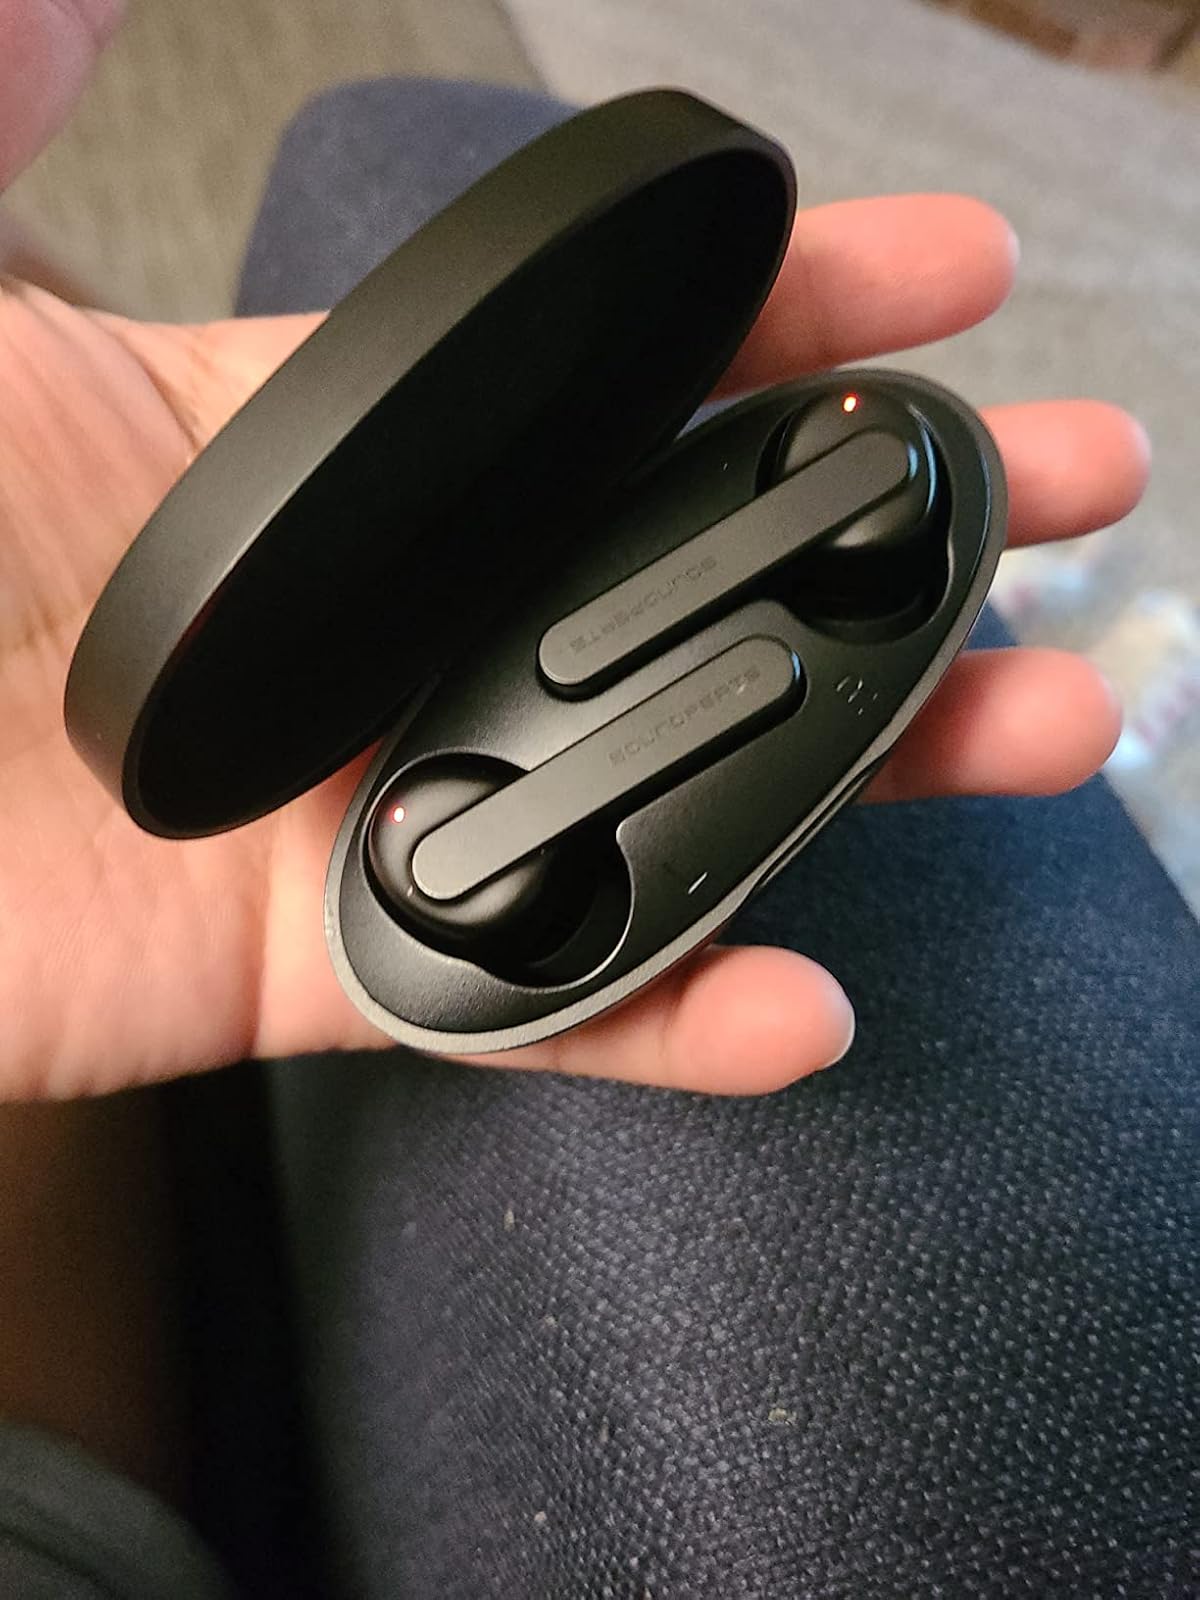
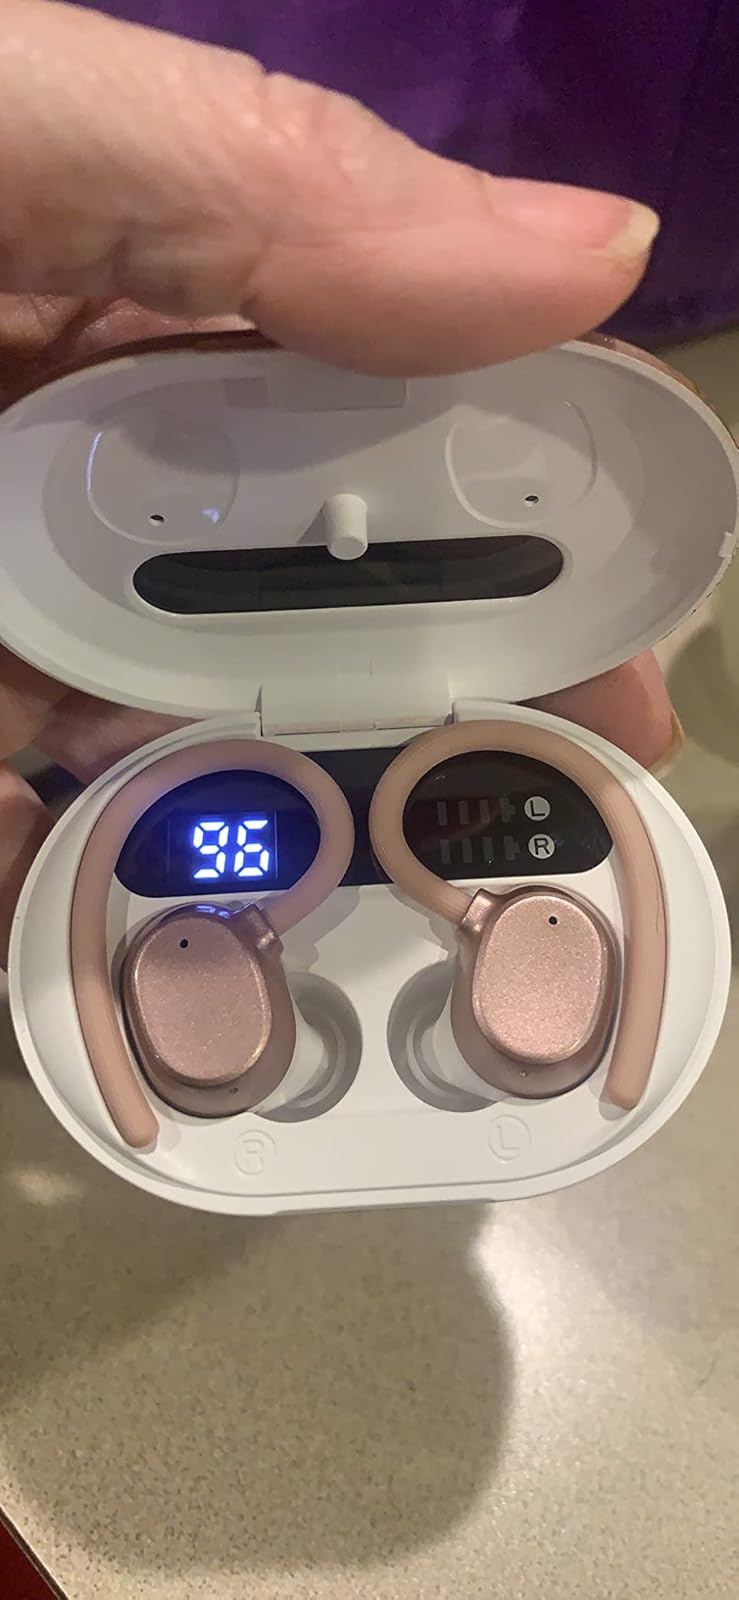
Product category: earbuds
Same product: no